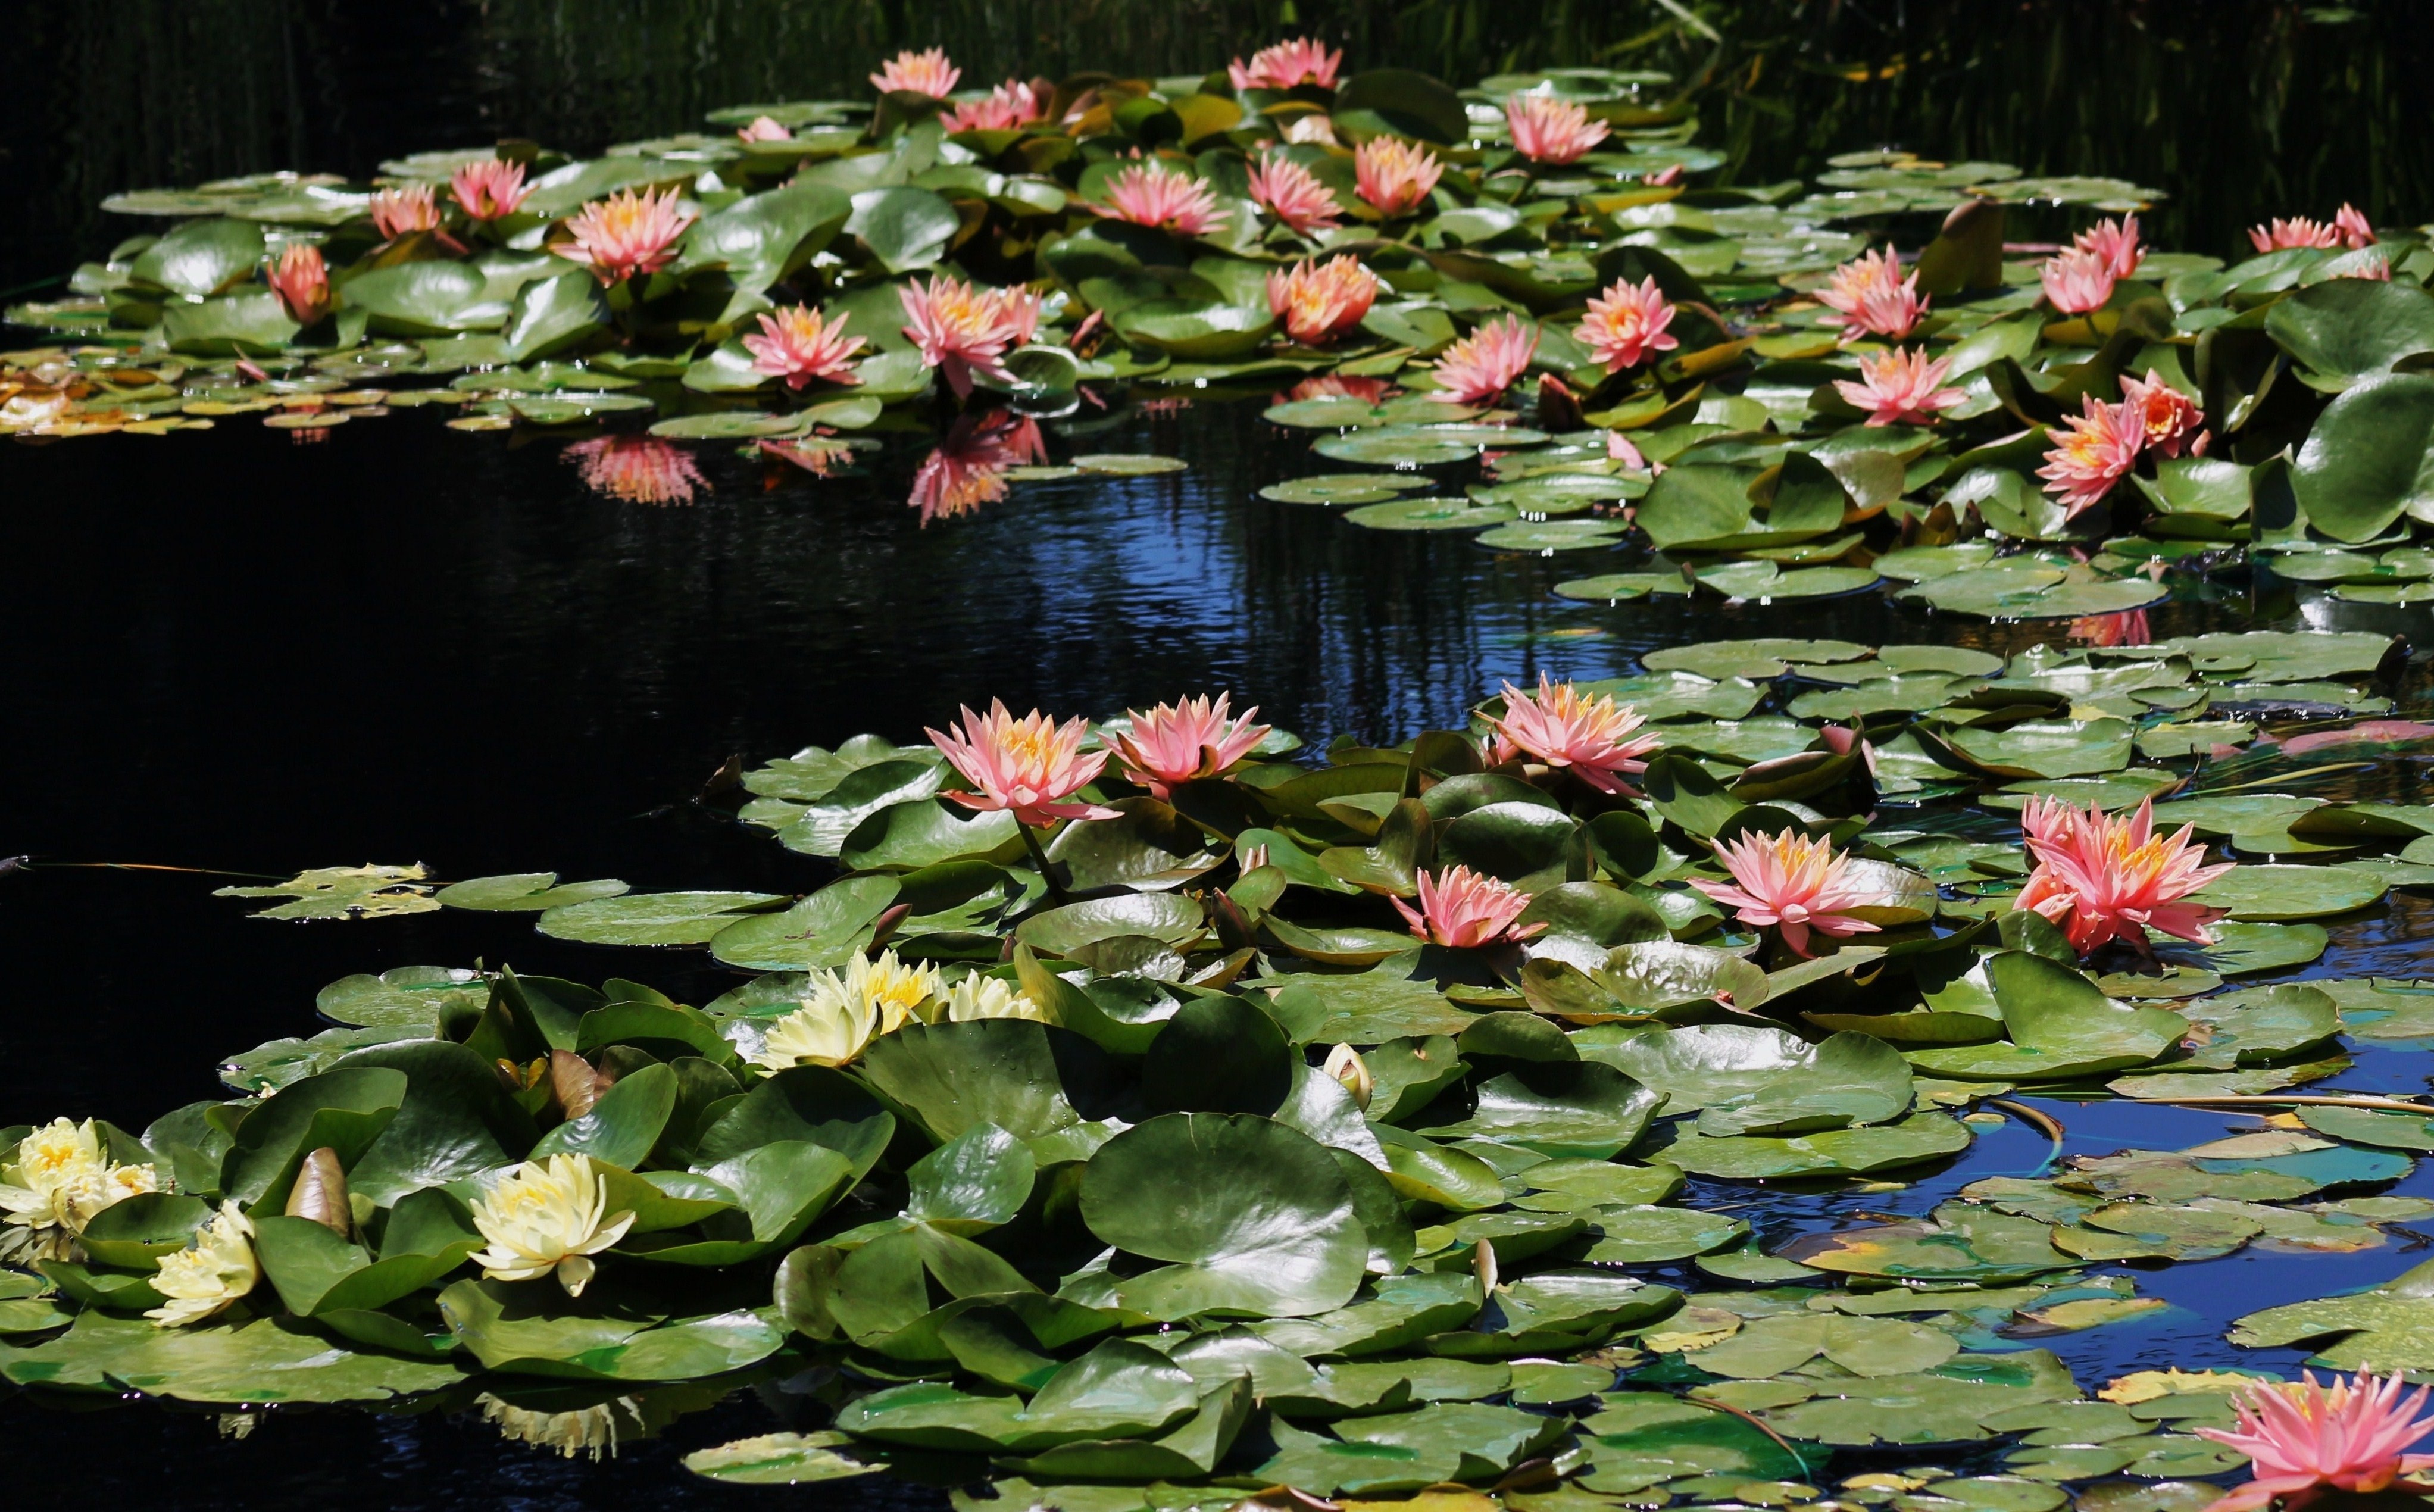
blossom, plant, leaf, flower, petal, bloom, lake, summer, floral, pond, tranquility, natural, backyard, botany, blooming, aquatic, garden, aquatic plant, flora, shrub, botanical garden, lily, exotic, floristry, waterlily, pad, water plant, lily pads, flowering plant, water garden, amber avalona, fish pond, land plant